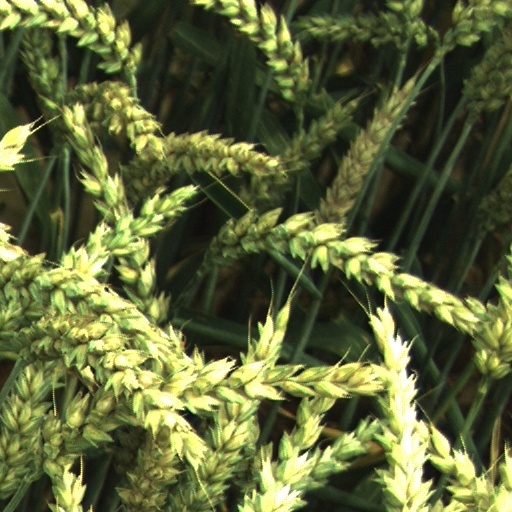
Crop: wheat